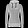
Label: Pullover